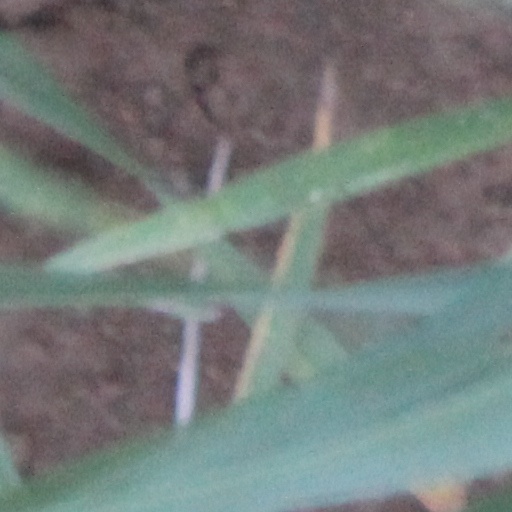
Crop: wheat